Ruth Bermudez Montenegro

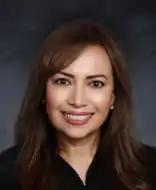

Ruth Bermudez Montenegro (née Ruth Parra Bermudez, born 1967) is an American lawyer who has served as a United States district judge of the United States District Court for the Southern District of California since 2022. She served as a United States magistrate judge of the same court from 2018 to 2022.